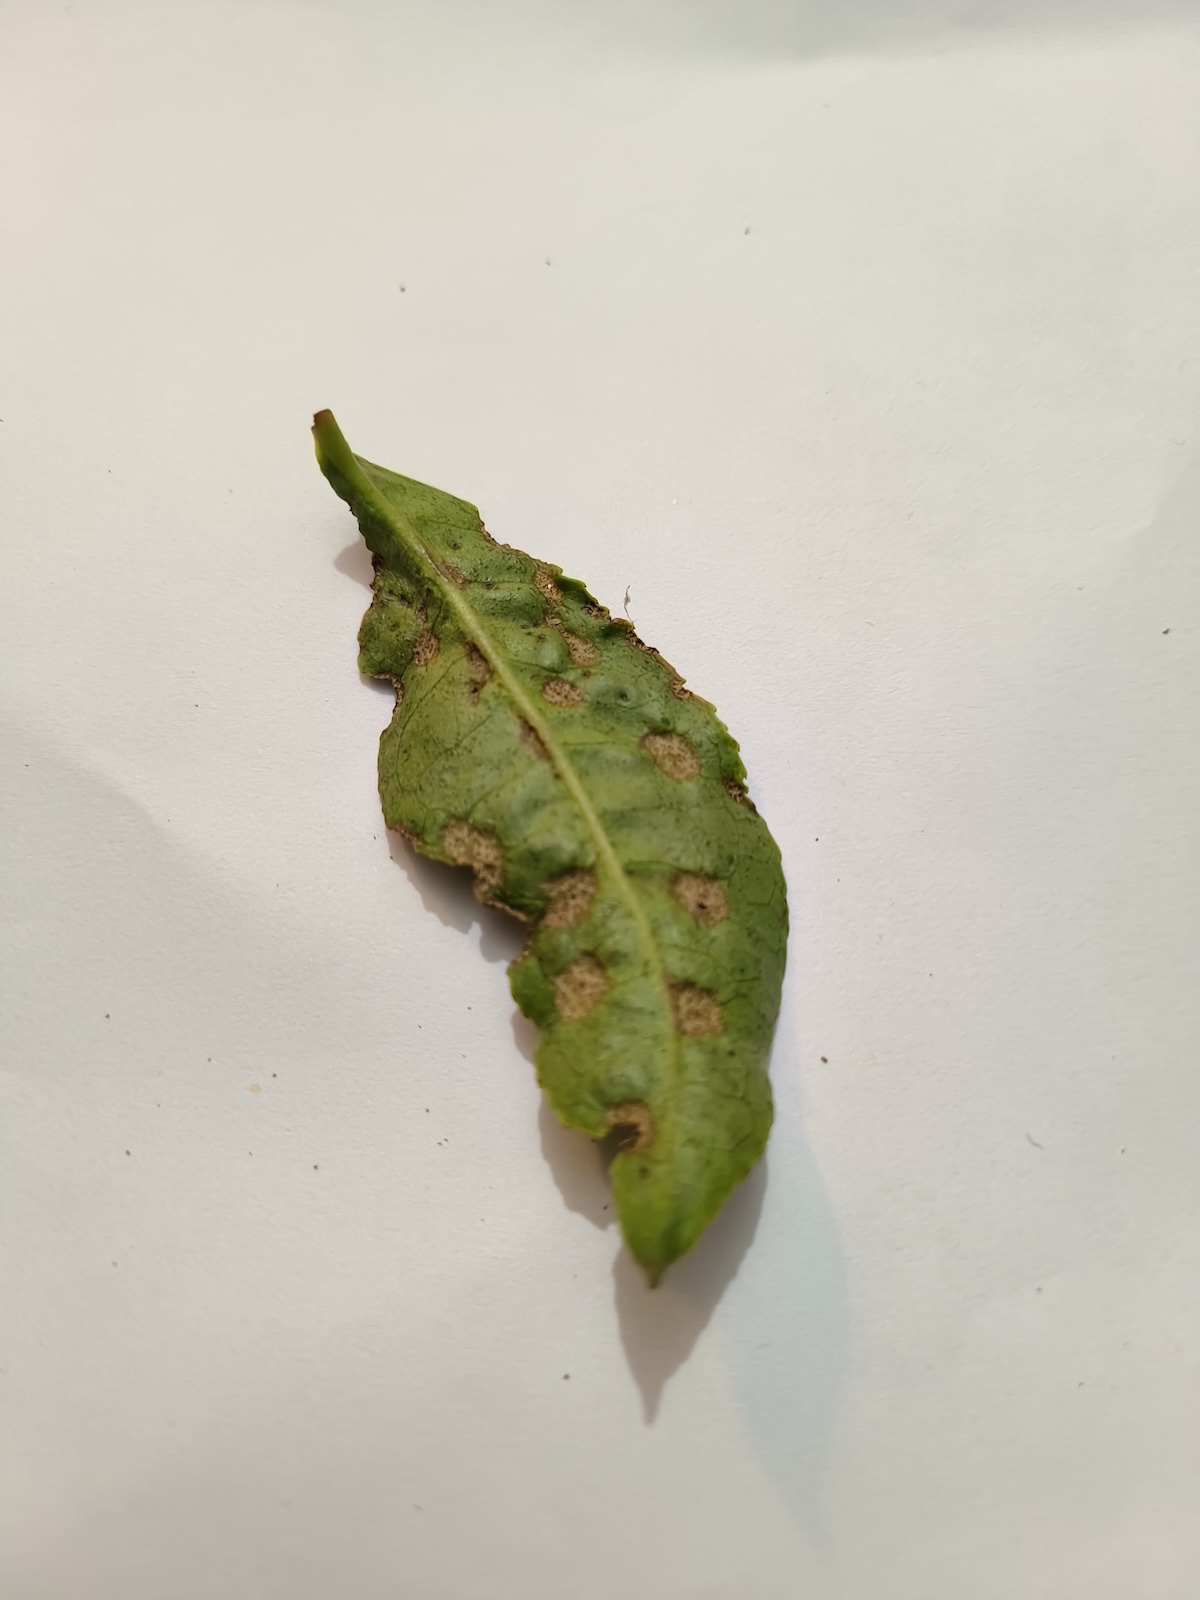
Label: Green mirid bug